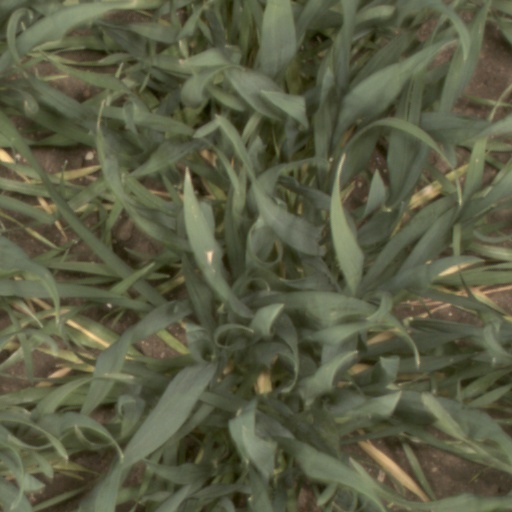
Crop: wheat